Michiel Hillen van Hoochstraten

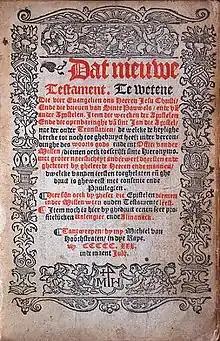
Frontispiece of Dutch language version of the New Testament, 1530

Michiel Hillen van Hoochstraten printed in 1527 a Dutch translation of the New Testament. It was an adapted version of the Erasmus translation that was published in 1524 by Cornelis Lettersnijder in Delft. Van Hoochstraten aligned his version of the New Testament more closely with that of the Latin Vulgate. In a reprint from 1530 he continued this trend and made further adjustments. He probably intended to establish an ecclesiastically approved text reflecting the prevalent view in the study of scripture in his day. He reprinted this version of the New Testament in 1531 while a year later he published a reprint of the text of his 1527 edition. None of these editions were placed on the "Index of forbidden books", a list of publications deemed heretical, or contrary to morality by the Sacred Congregation of the Index (a former Dicastery of the Roman Curia). This meant that the Catholic Church did not probit Catholics to read them.